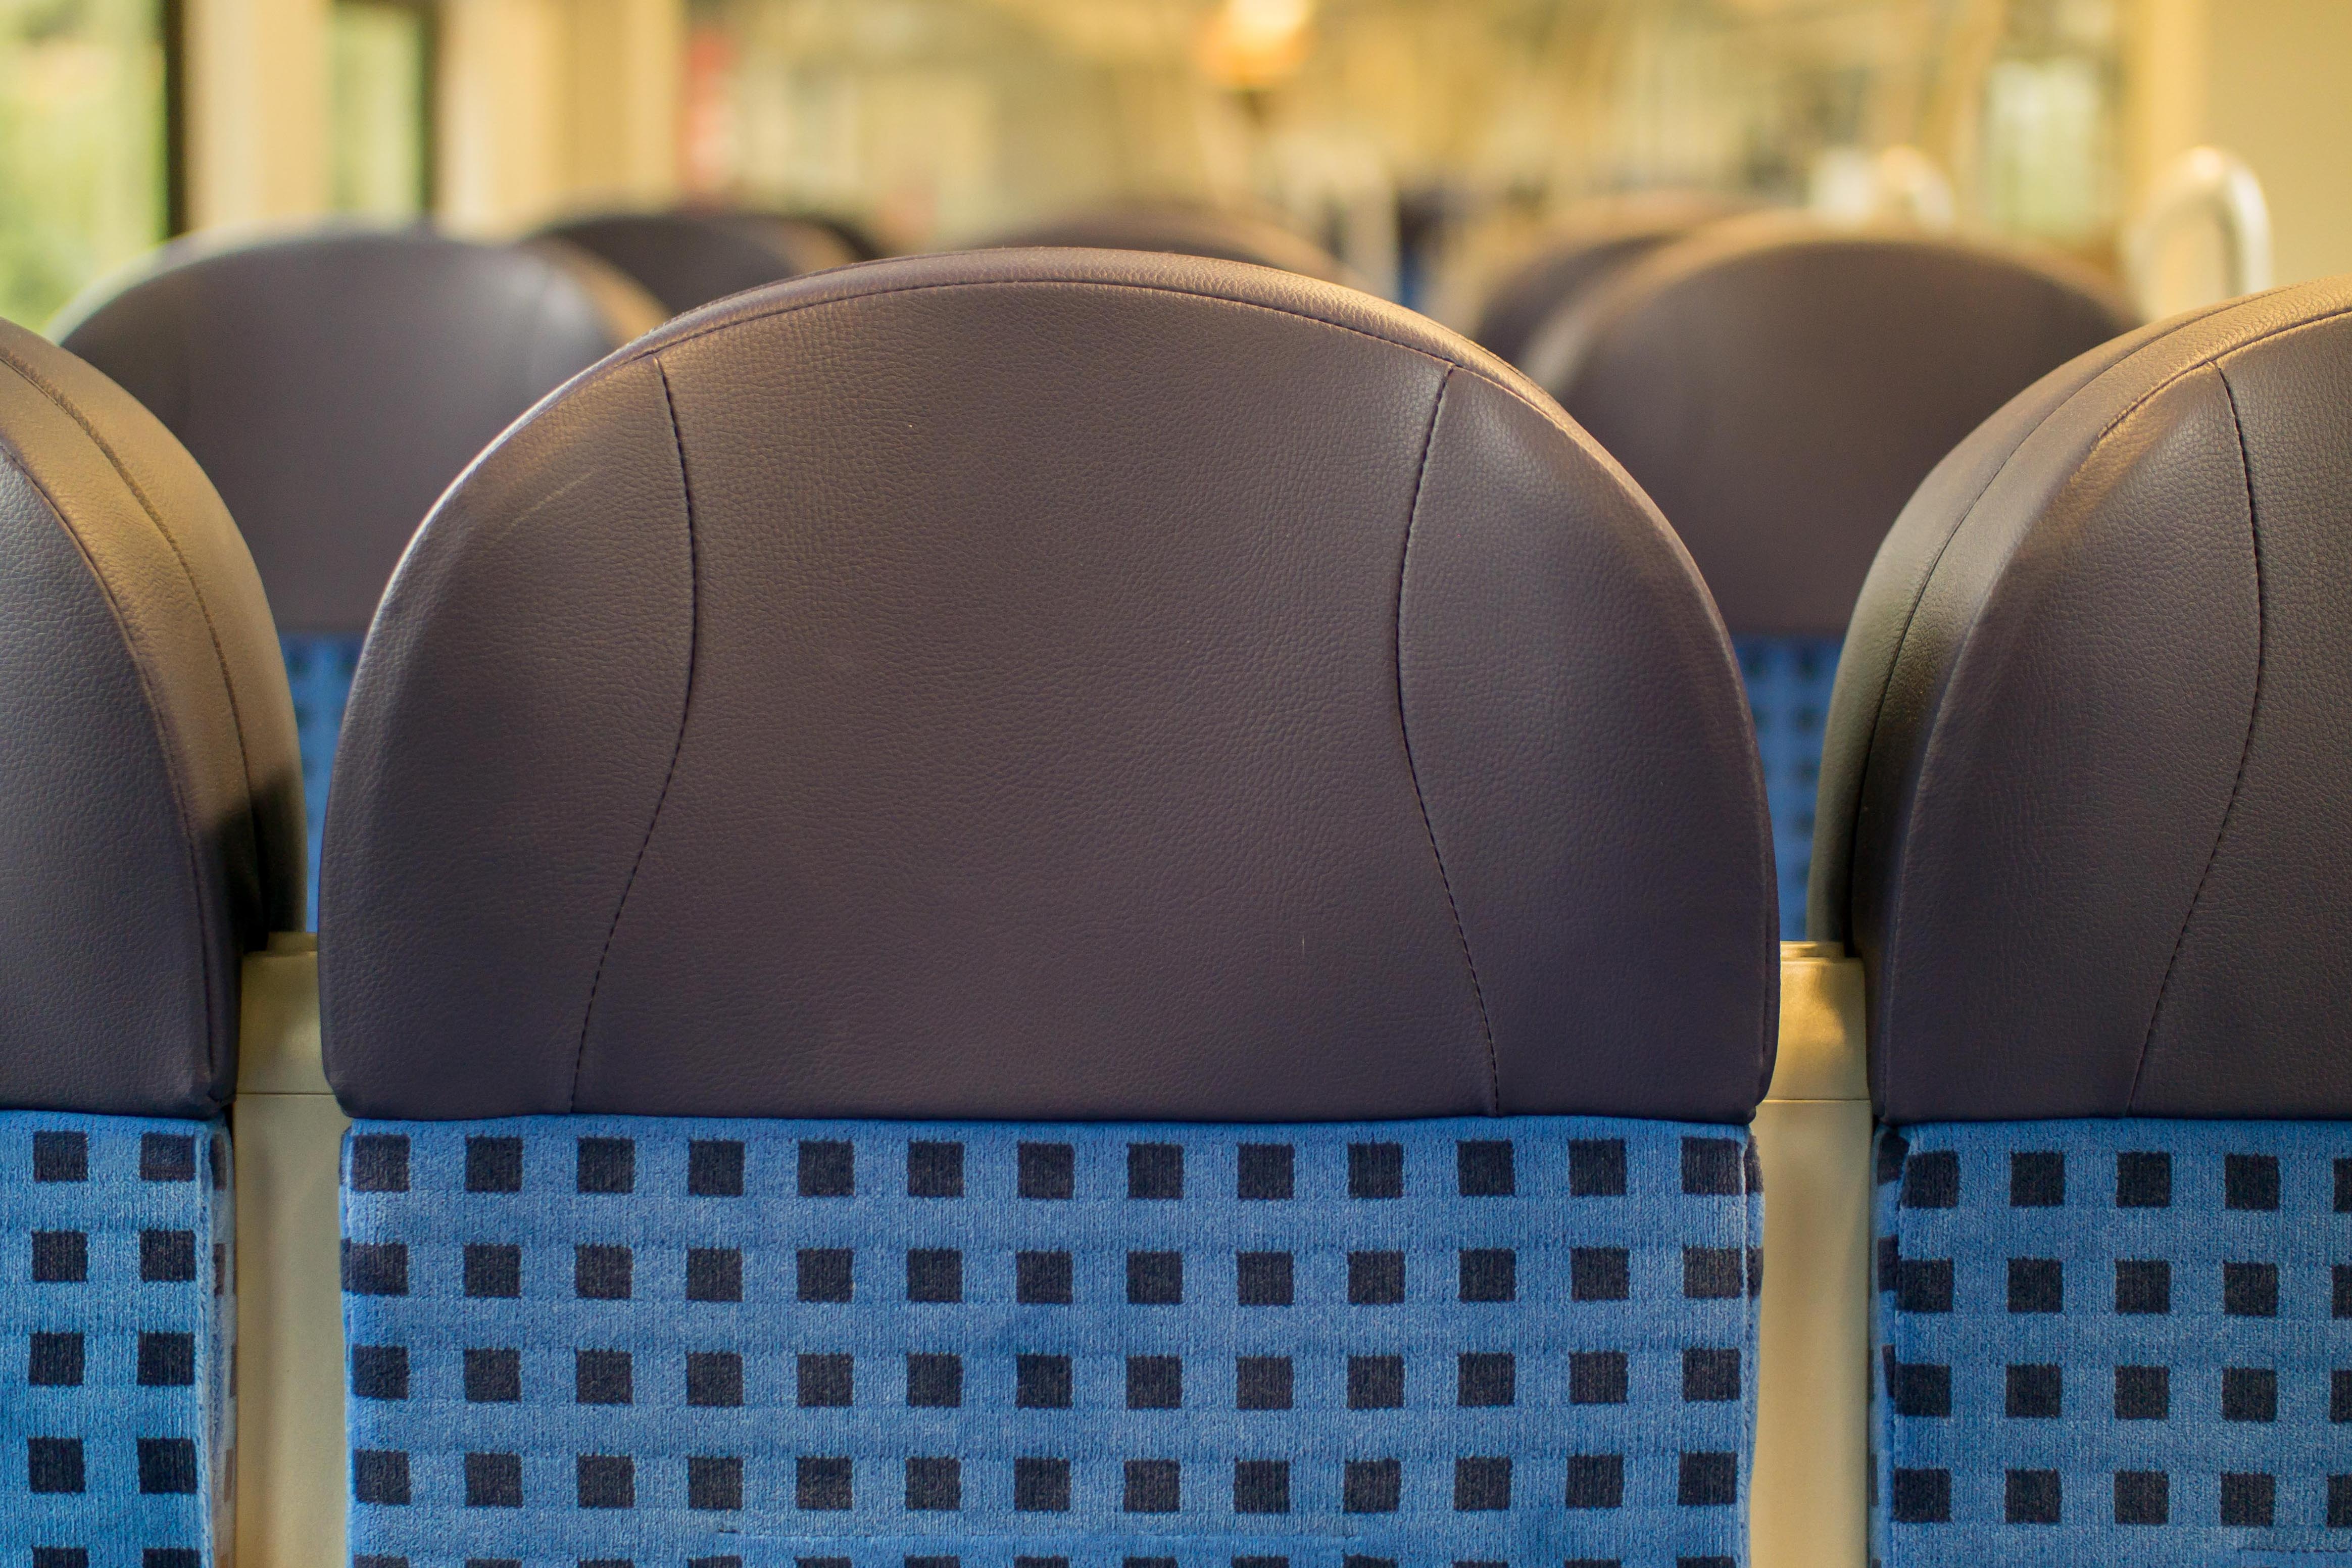
railway, wagon, seat, train, travel, exit, color, blue, empty, passengers, footwear, shape, public means of transport, deutsche bahn, on the go, zugfahrt, upholstery, man made object, headrest